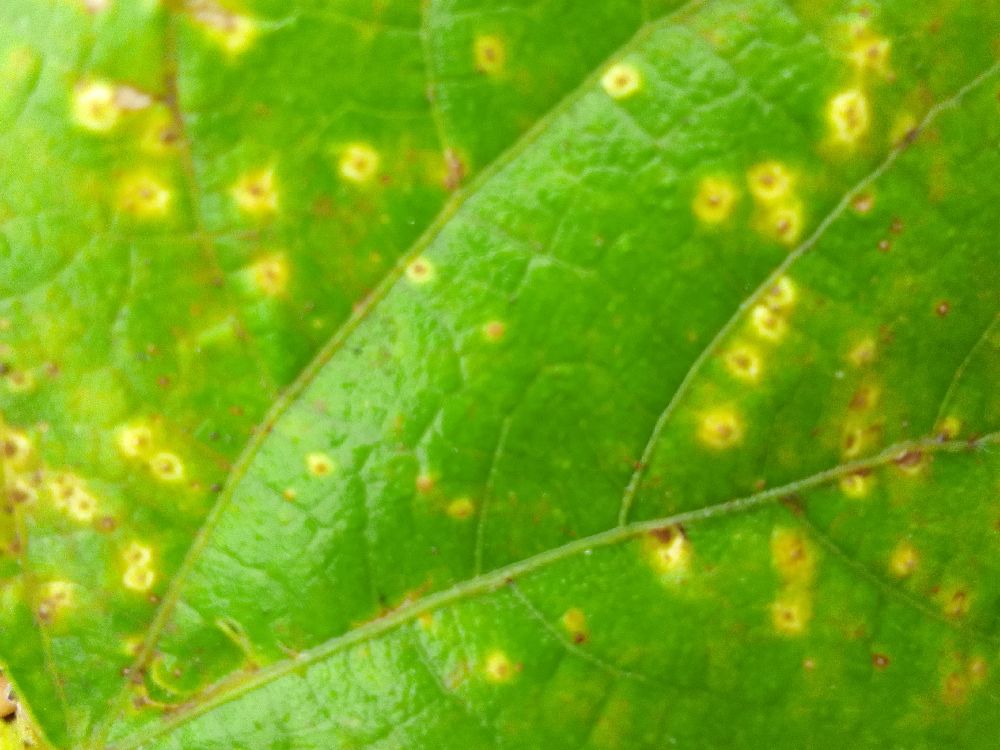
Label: rust